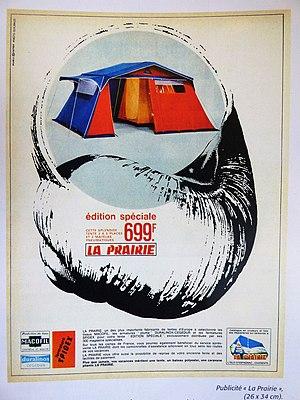
Affiche publicitaire de la société La Prairie fabricant de tentes et de bateaux de plaisance
La Prairie est un chantier naval de plaisance français établi dans la banlieue d’Angoulême qui a fonctionné de 1961 à 1975.